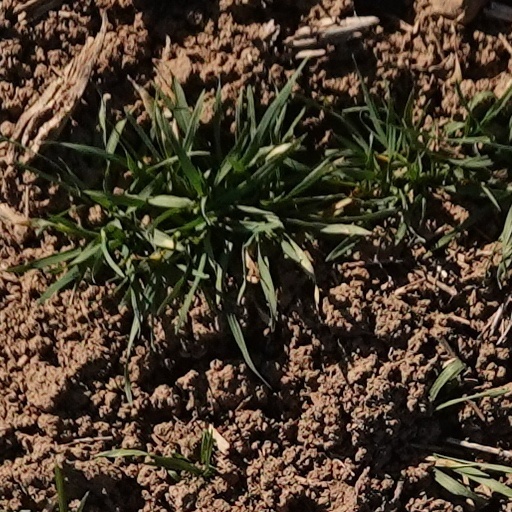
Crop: wheat